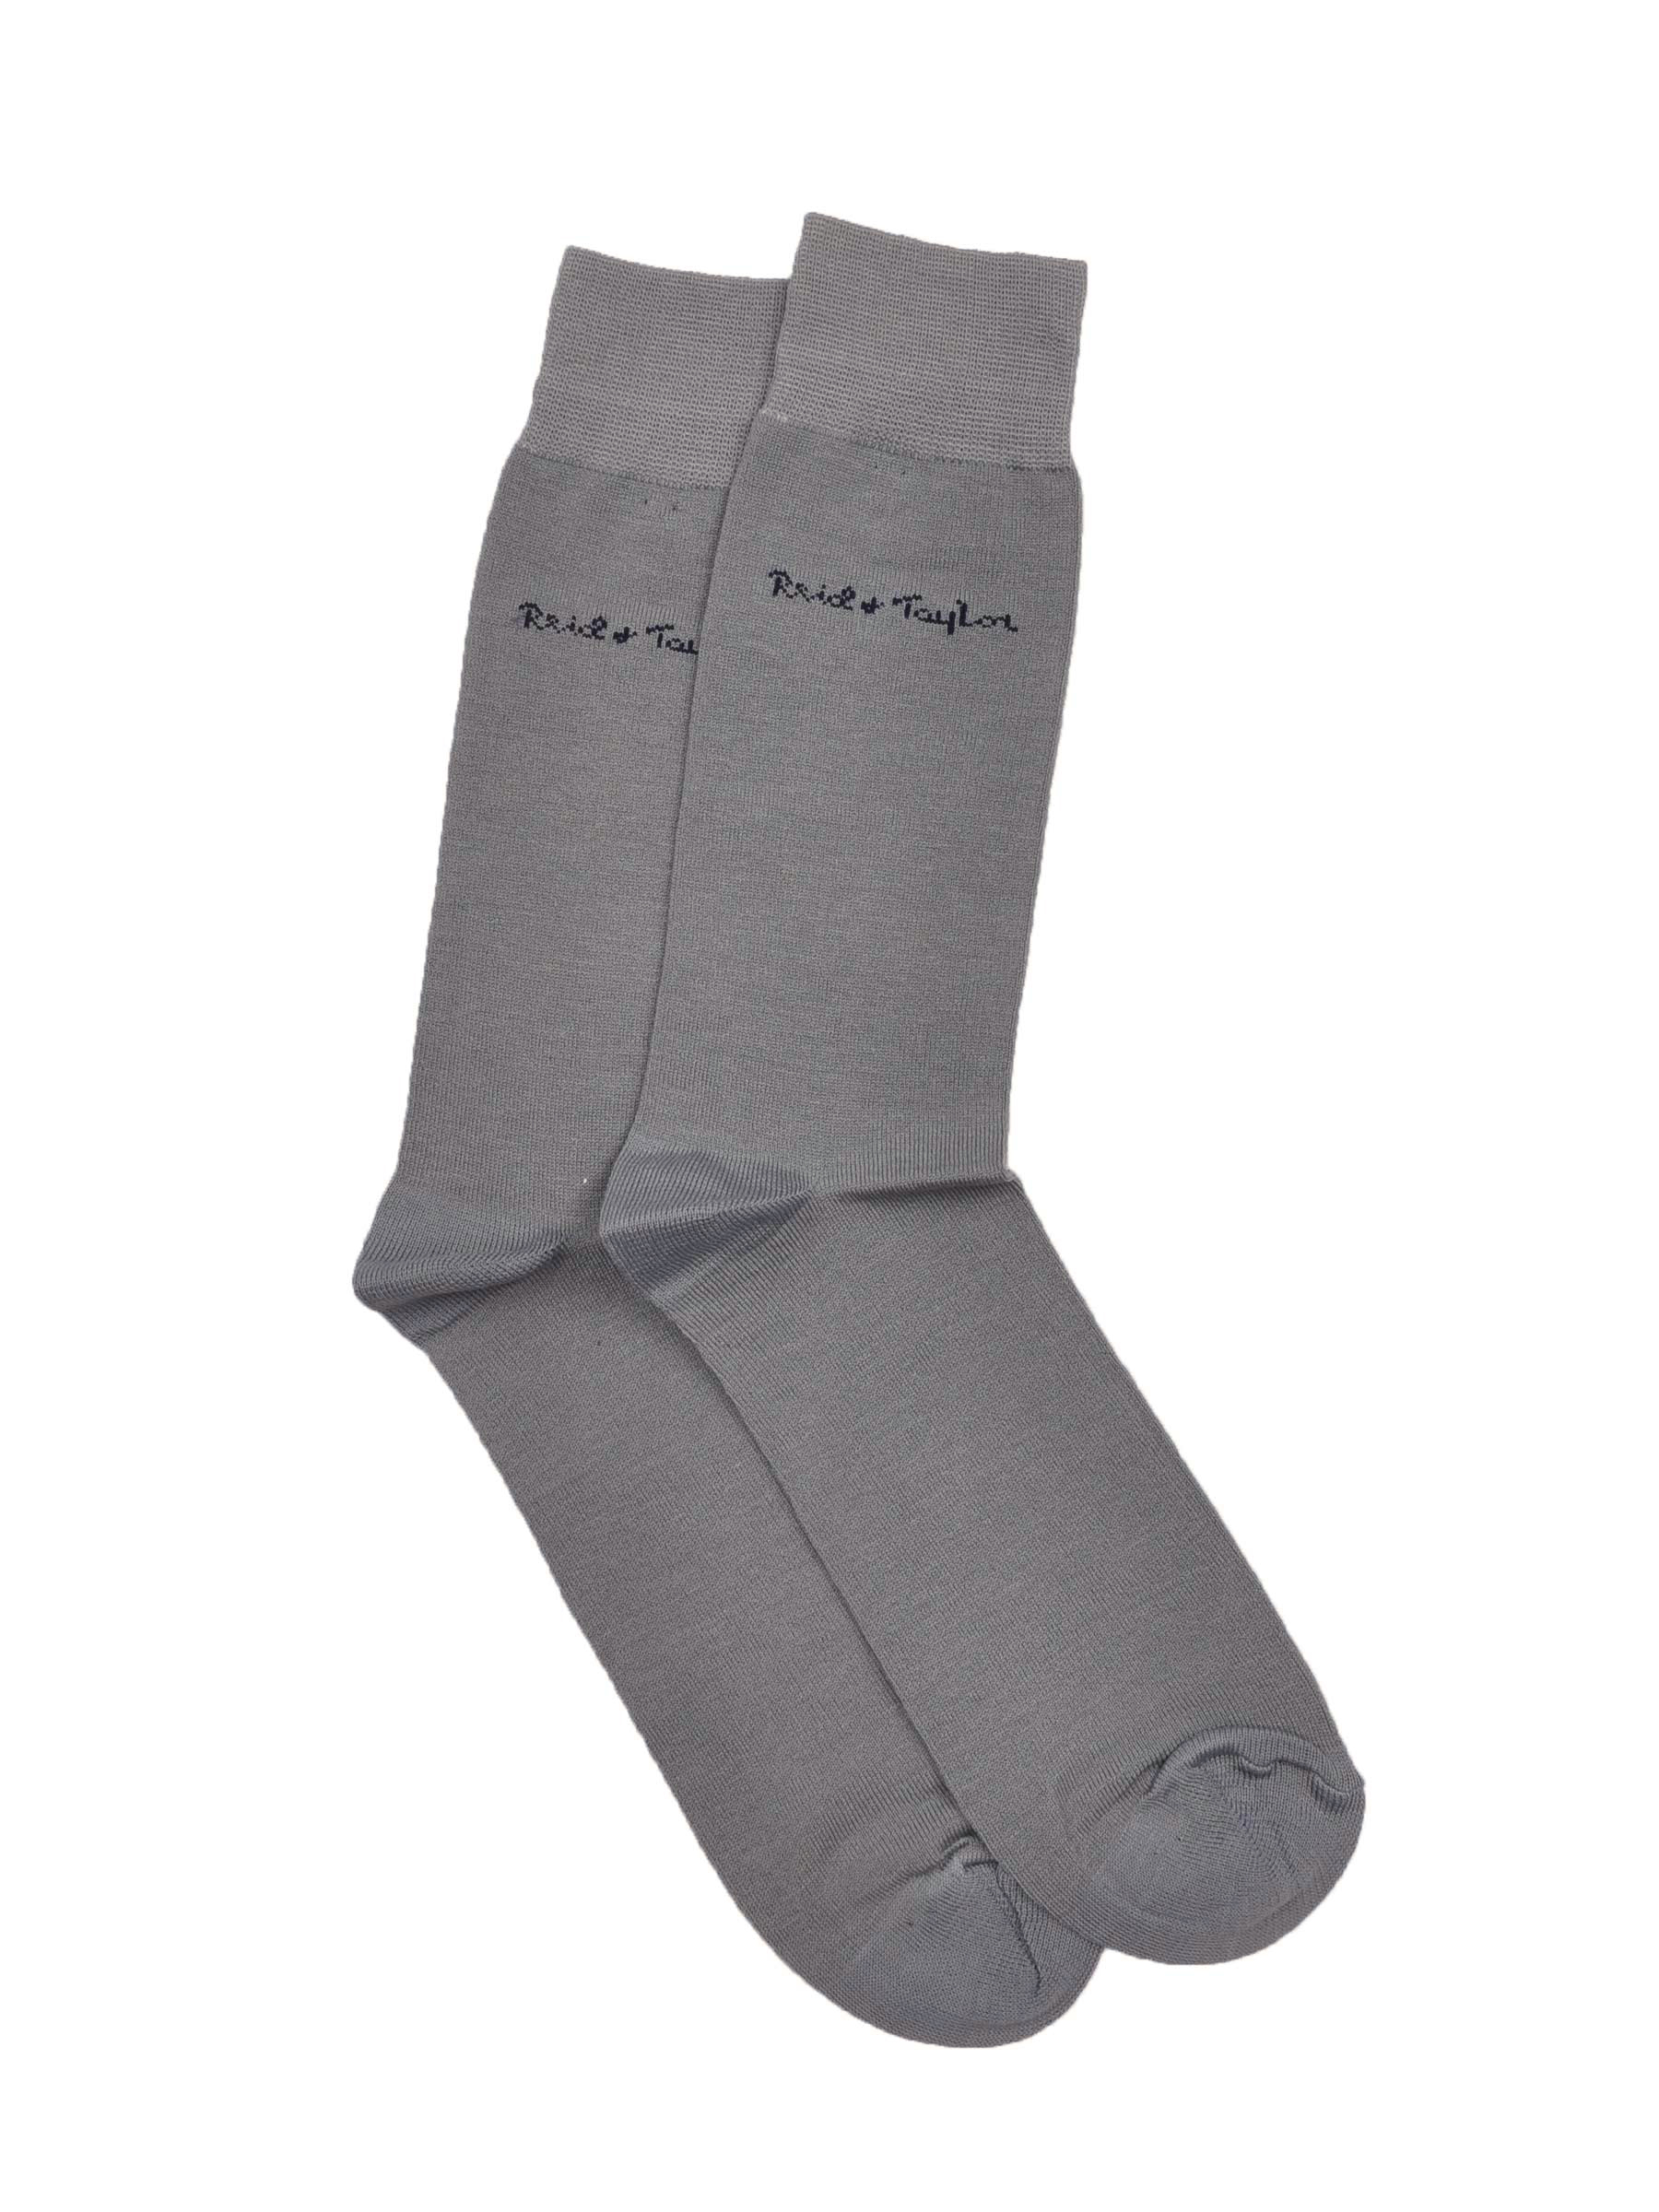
Reid & Taylor Men Solid Grey Socks
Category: Accessories / Socks / Socks
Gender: Men
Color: Grey
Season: Summer 2016
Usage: Formal